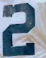
Number: 2